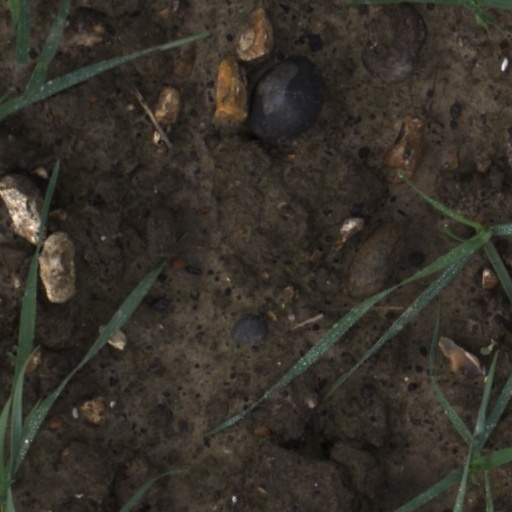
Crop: wheat